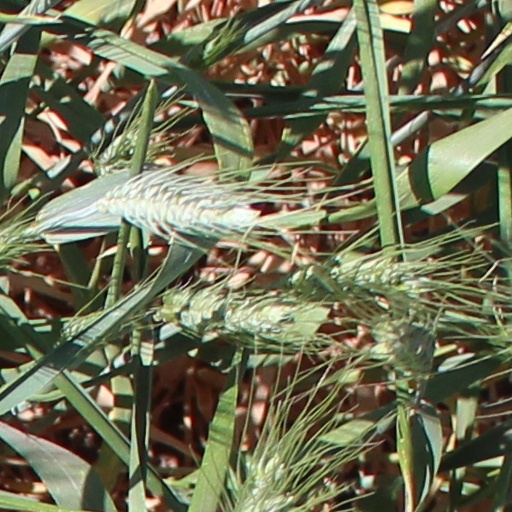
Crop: wheat